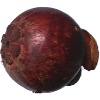
Label: Mangostan 1